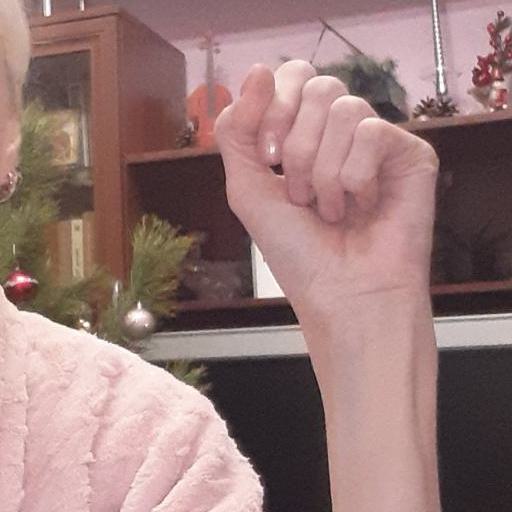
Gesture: fist